Loyola College, Chennai

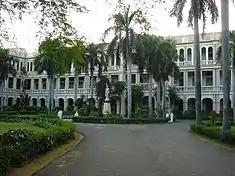
Main building

The college offers courses at the undergraduate and postgraduate levels. The arts/humanities stream includes English, economics, commerce, history, Tamil and sociology. Science courses include physics, chemistry, statistics, botany, zoology and computer science. The college follows a credit-based, semester pattern. Undergraduate students must pass all examinations and obtain at least 120 credits in three years to be eligible for a degree. All students must also earn non-academic credits from extra-curricular and social service options. The Department of Outreach facilitates social work in the college. It is a degree requirement that every student irrespective of department complete the outreach program in second year, intended to form more complete human persons. The program takes students to slums and backward areas in and around Chennai to acquaint them with the sufferings of the people and to serve in small ways to better the living conditions. The program awards 3 credits.